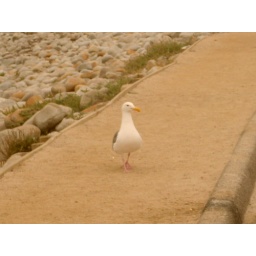
Just an animal chilaxing on the side of the road without a care in the world...